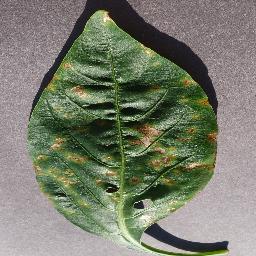
Label: Pepper,_bell___Bacterial_spot